Beneficência Portuguesa de Porto Alegre

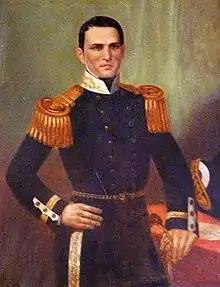
Antônio Maria do Amaral Ribeiro, first president of the Beneficência Portuguesa.

In 1854, once the Lusitanians and Brazilians had been reconciled in Rio Grande do Sul, the news of the death of the Queen of Portugal D. Maria II, sister of the Emperor of Brazil at the time, D. Pedro II, was received, leading to an intense commotion in the city, with several solemnities being organized to honor and mourn the deceased sovereign. In this emotive atmosphere, the press began to instigate the Portuguese community to create its own assistantialist entity, as existed in other cities. Therefore, on February 26, some Portuguese citizens, led by the honorary vice-consul of Portugal, Antônio Maria do Amaral Ribeiro, gathered in a room of the Santa Casa de Misericórdia Hospital, and there founded the Sociedade Beneficente (English: Beneficent Society), placed under the protection of King Fernando II of Portugal. In his speech, Ribeiro emphasized the patriotic aspect of the initiative, and that, due to the lack of attention from the Brazilian authorities to the Portuguese community, it would be better if the Portuguese themselves took responsibility for their medical and social care.